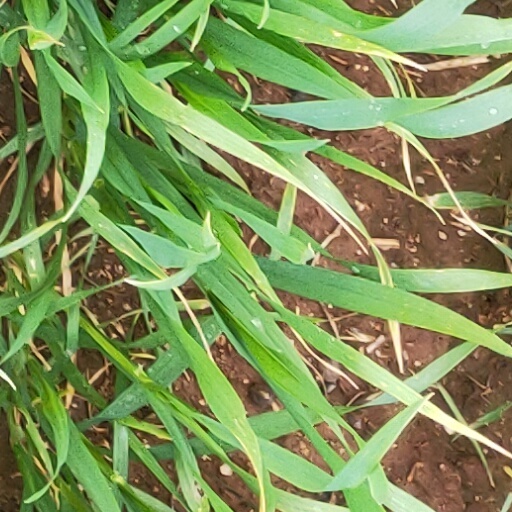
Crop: wheat